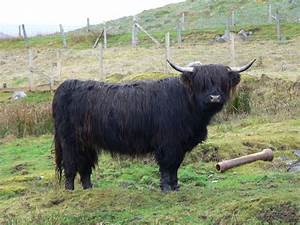
Label: mucca